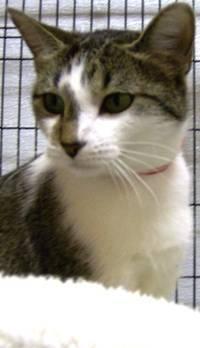
cat